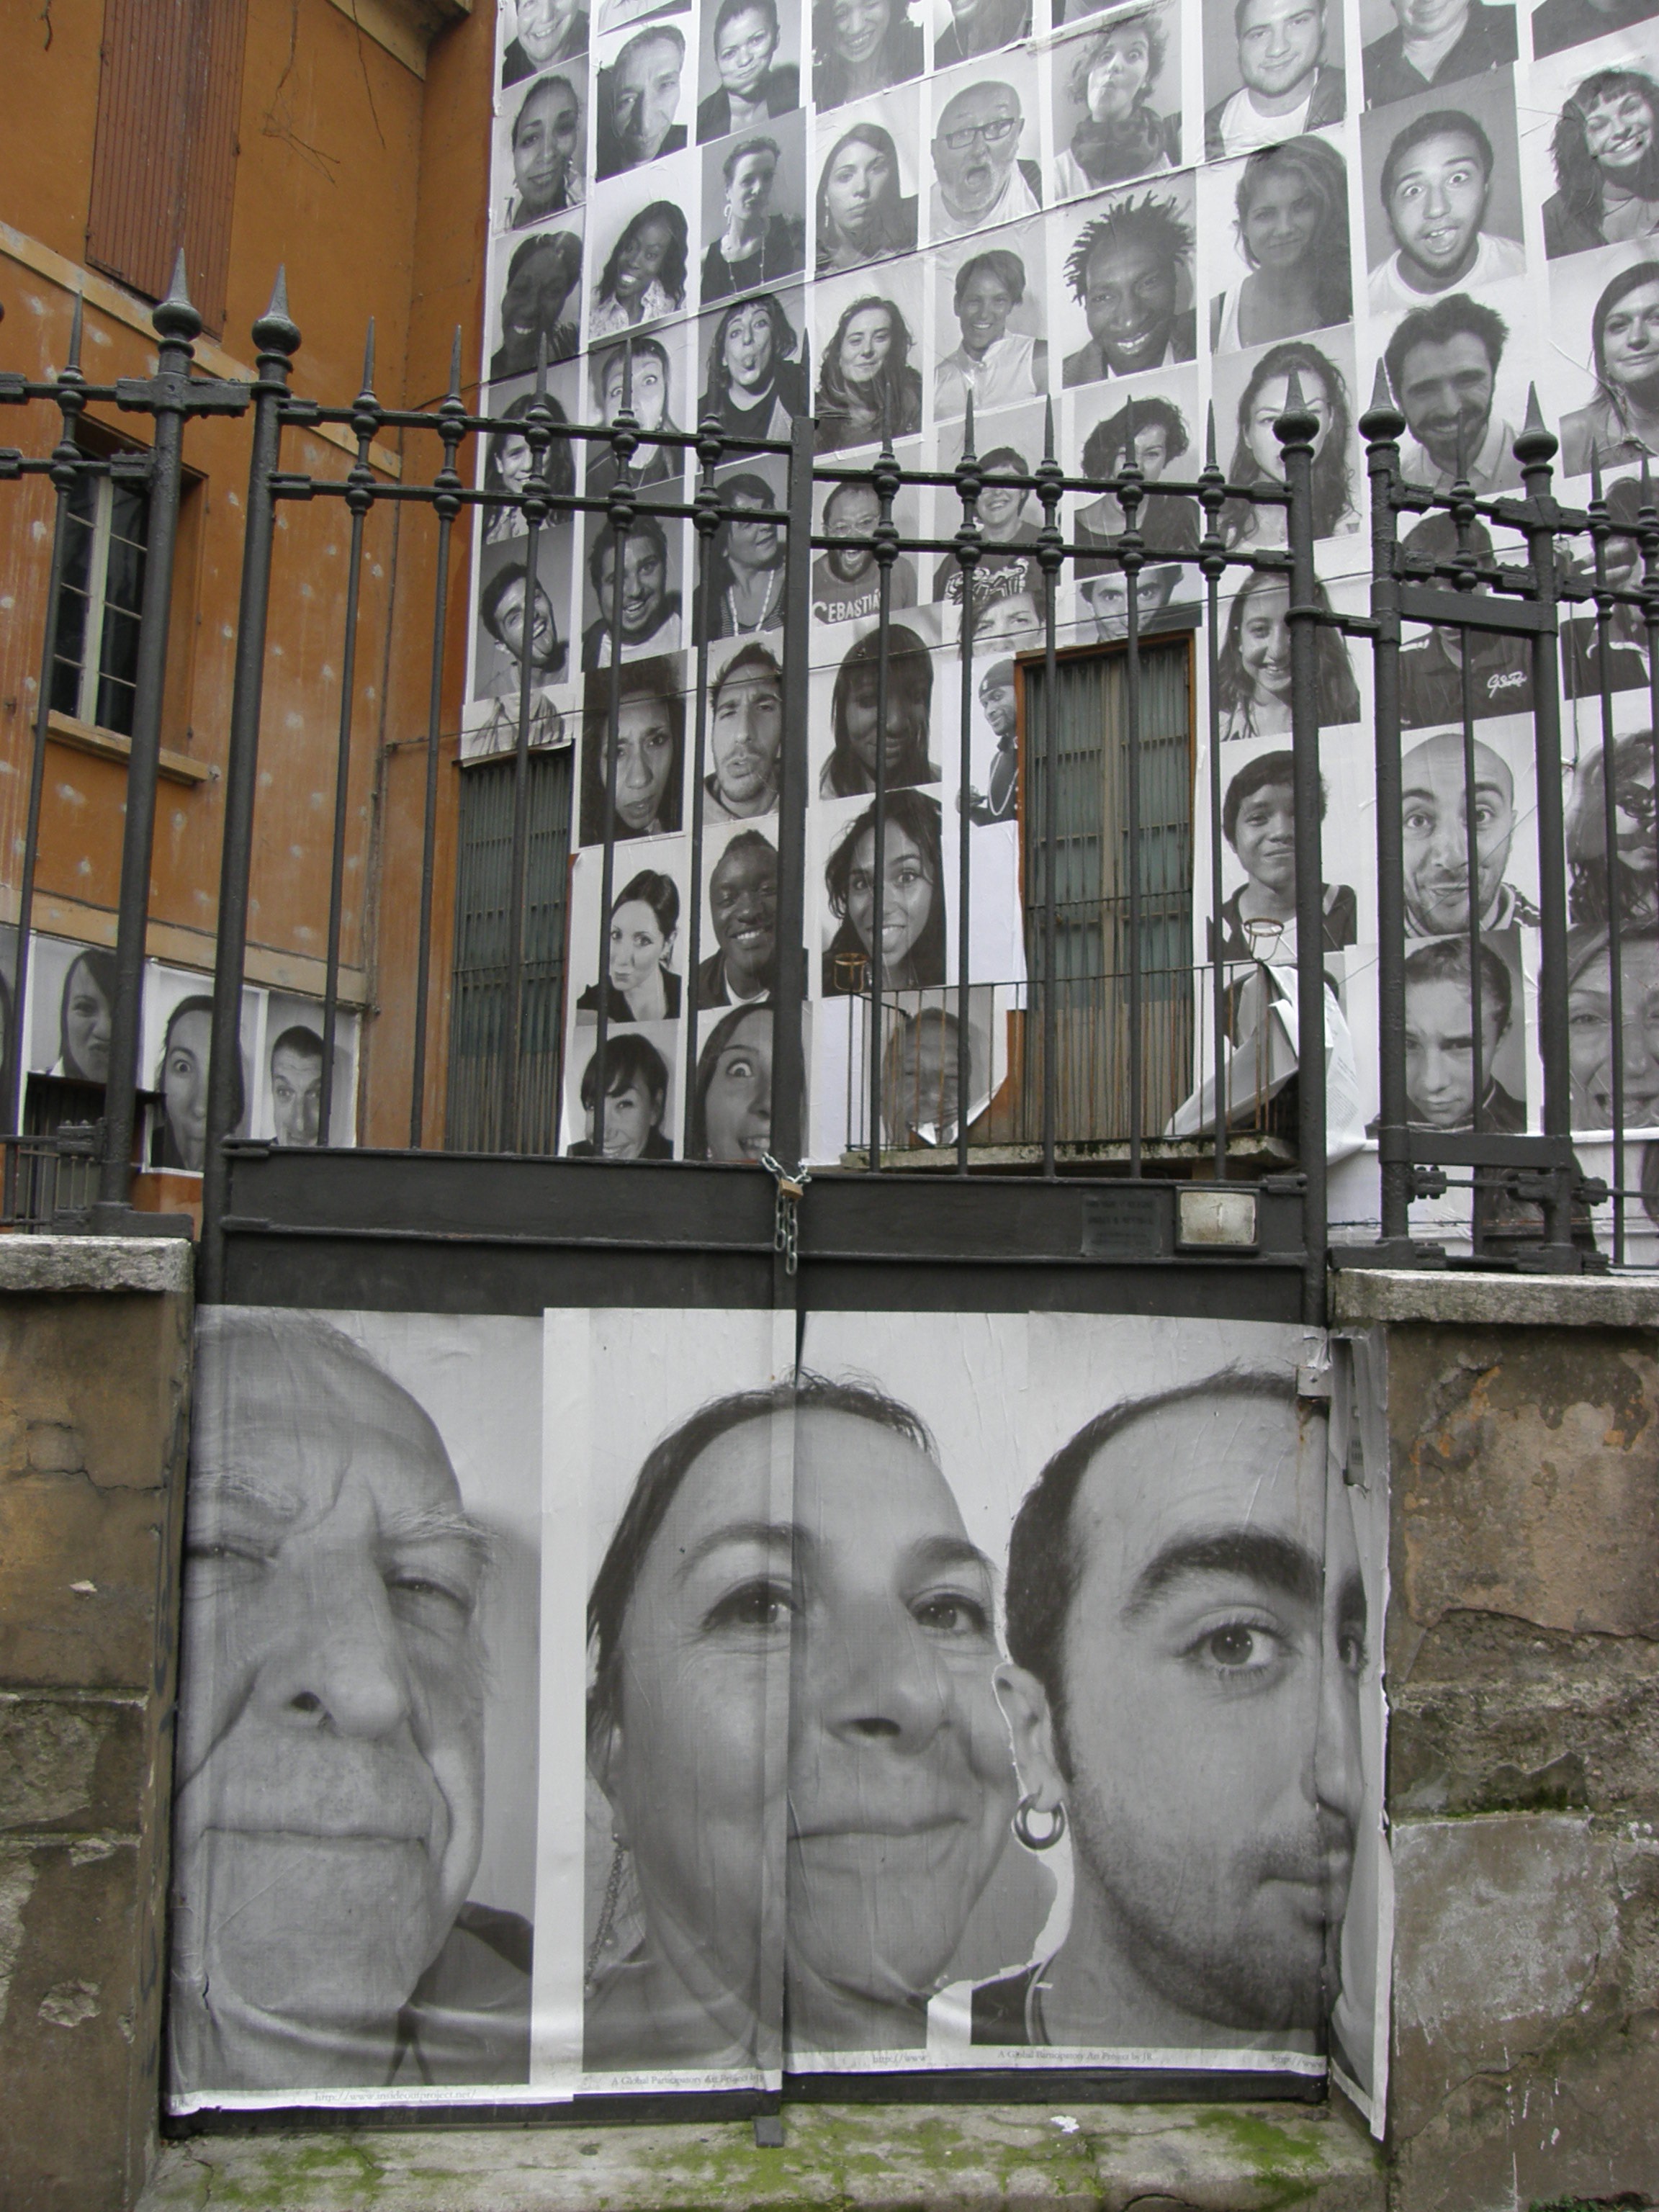
people, street, window, monument, statue, facade, face, sculpture, art, photograph, history, faces, urban area, ancient history, manifesto, wall with faces